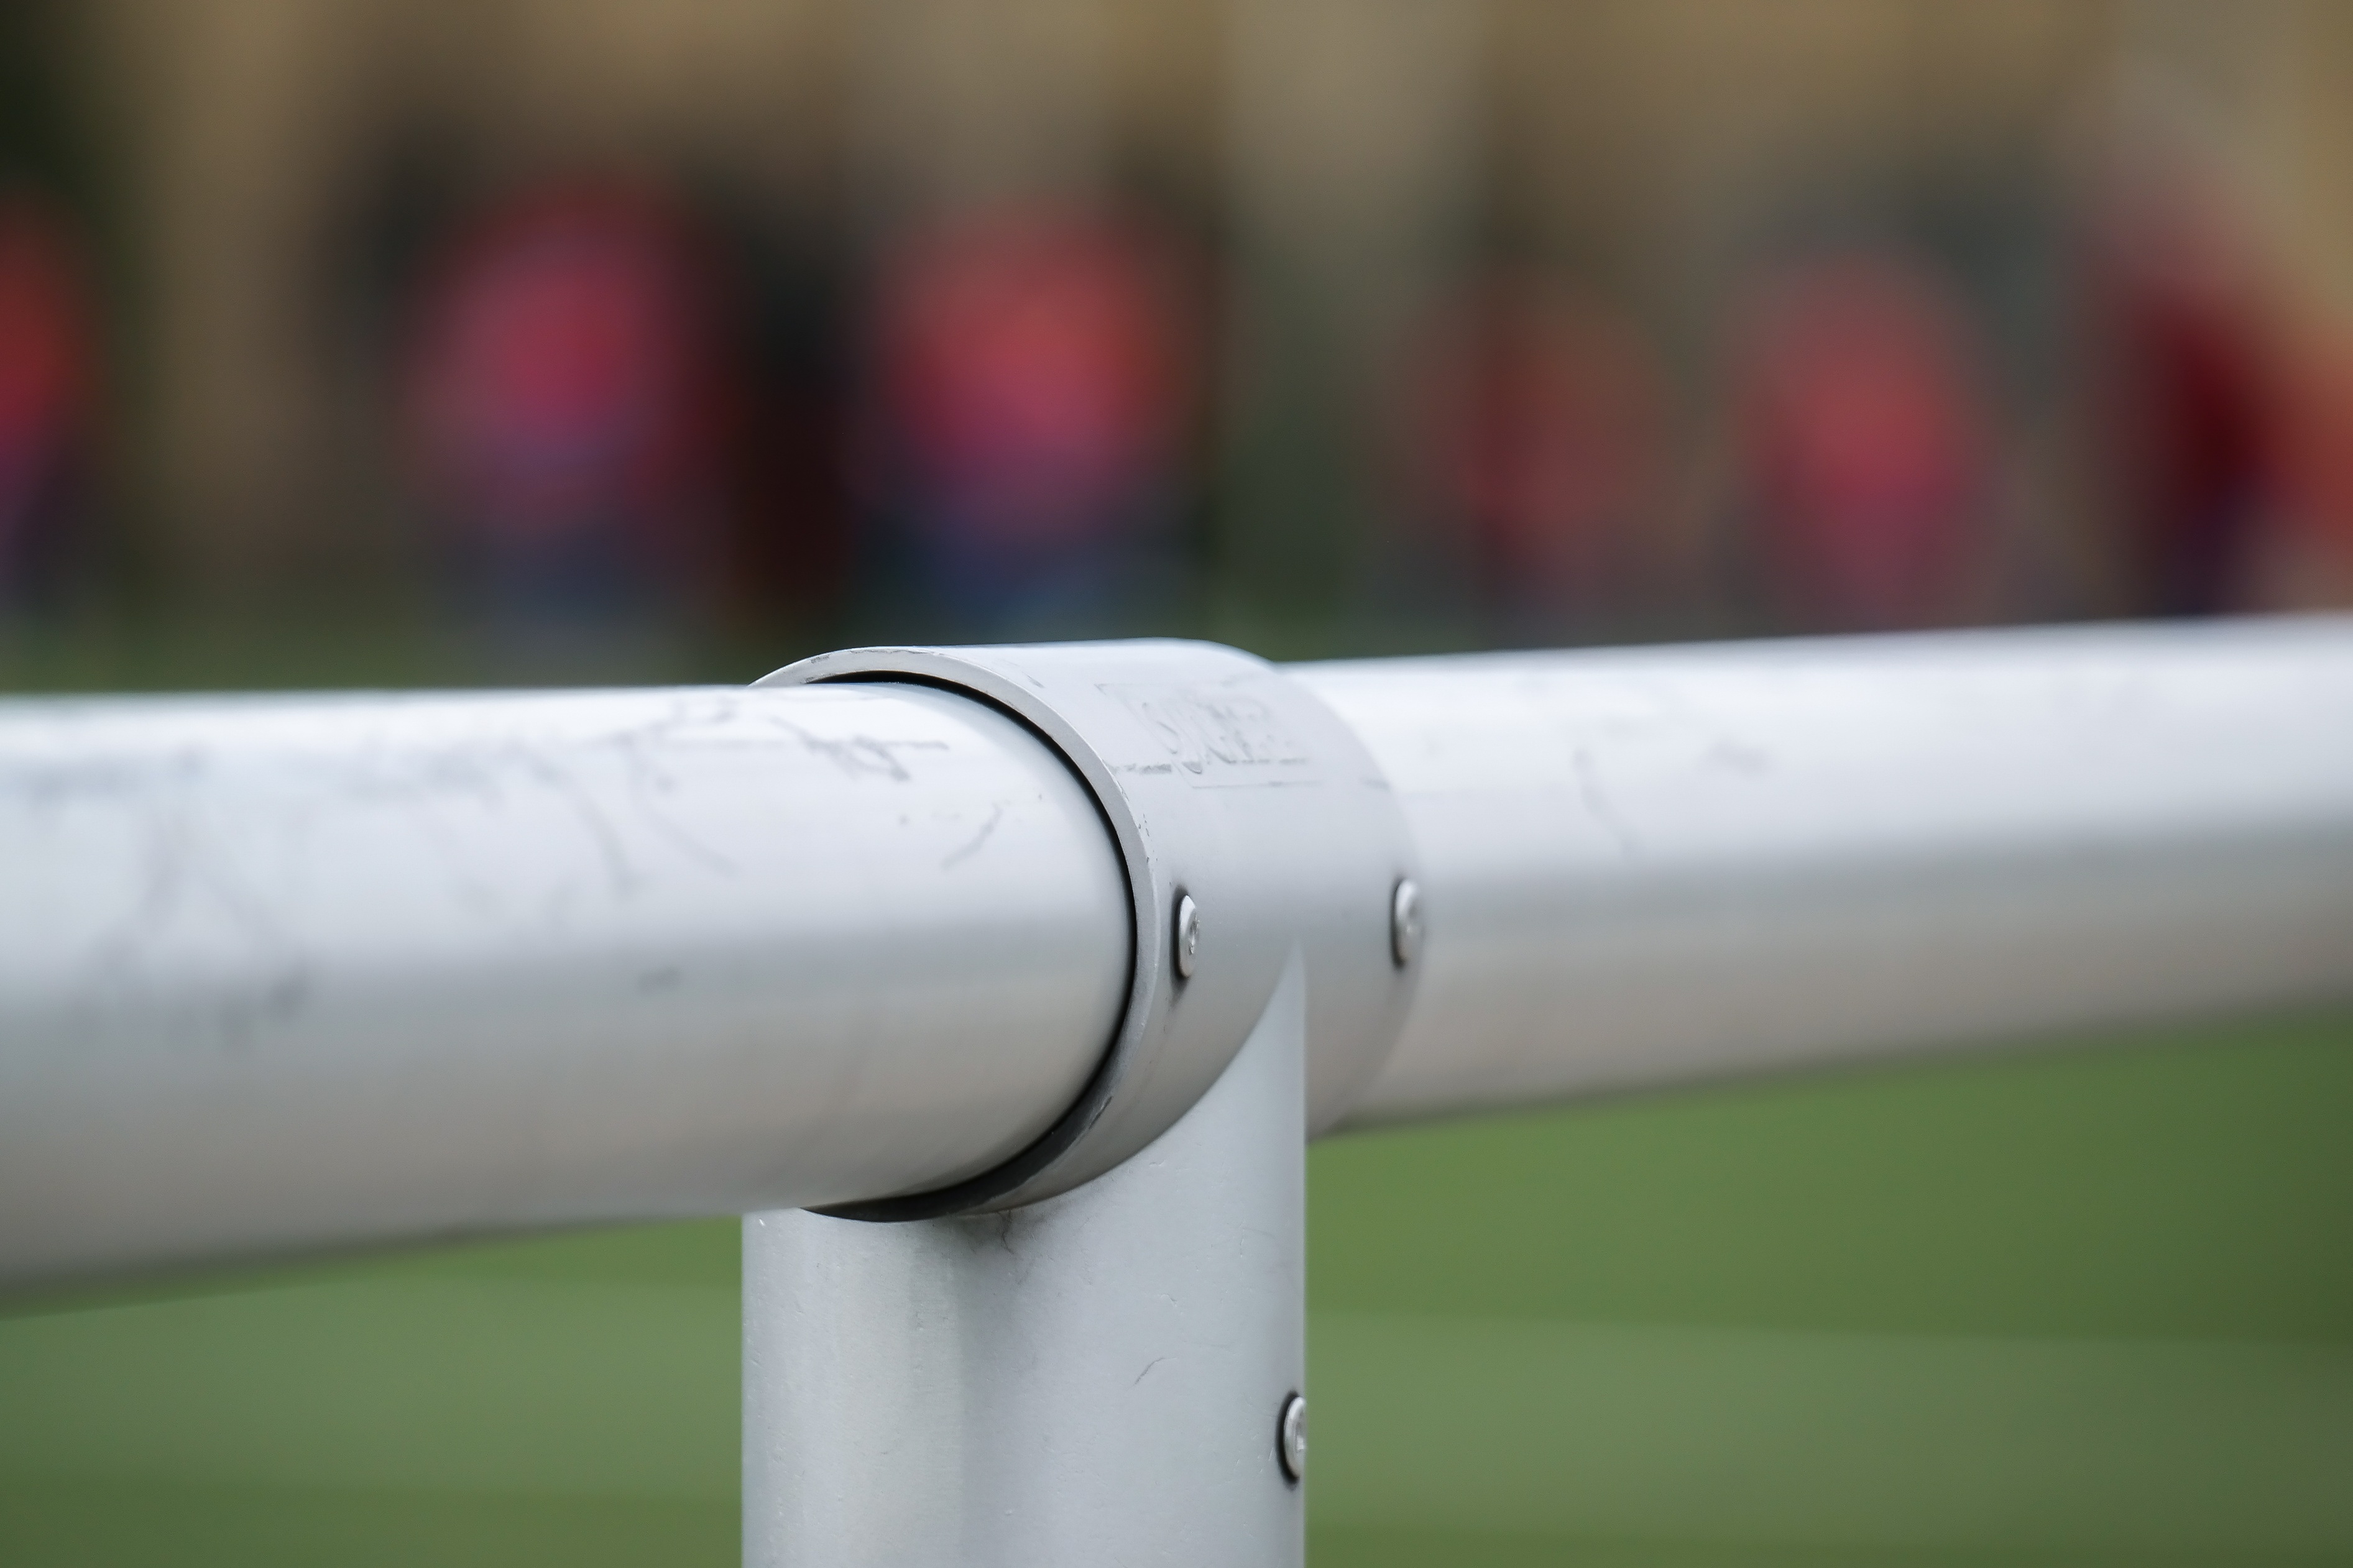
outline, structure, white, railing, line, green, color, metal, fencing, football pitch, close up, limit, rivet, macro photography, sports ground